Answer in natural language. How many DiningTables are visible in the scene? Choose between the following options: 5, 1, 1, 4 or 3
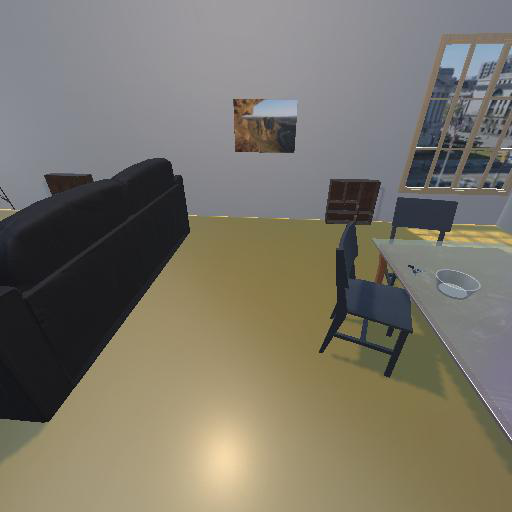
<answer>1</answer>